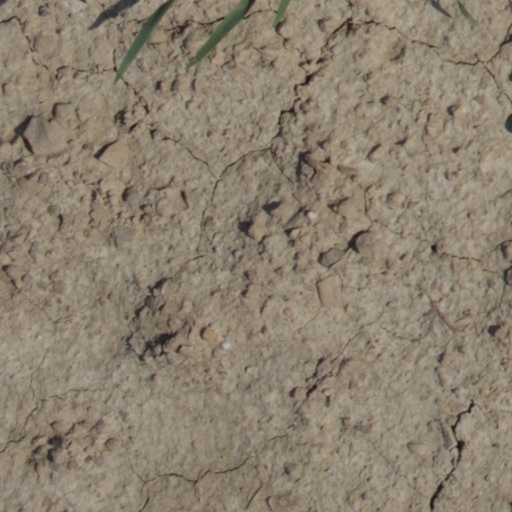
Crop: wheat